Johnston Press

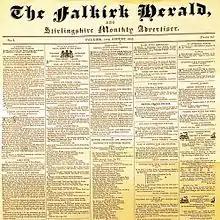
The first edition of the "Falkirk Herald" (1845), Johnston's first acquisition in 1846

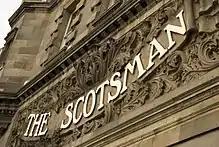
Johnston acquired one of Scotland's national titles, "The Scotsman", in 2006

The Johnston family business was involved in printing from 1797, originally in Falkirk. It bought control of its first newspaper, the "Falkirk Herald", in 1846. The company would remain headquartered in Falkirk for the next 150 years. The family publishing company was renamed F Johnston & Co Ltd in 1882, a title it would retain until it was floated on the London Stock Exchange as Johnston Press in 1988.